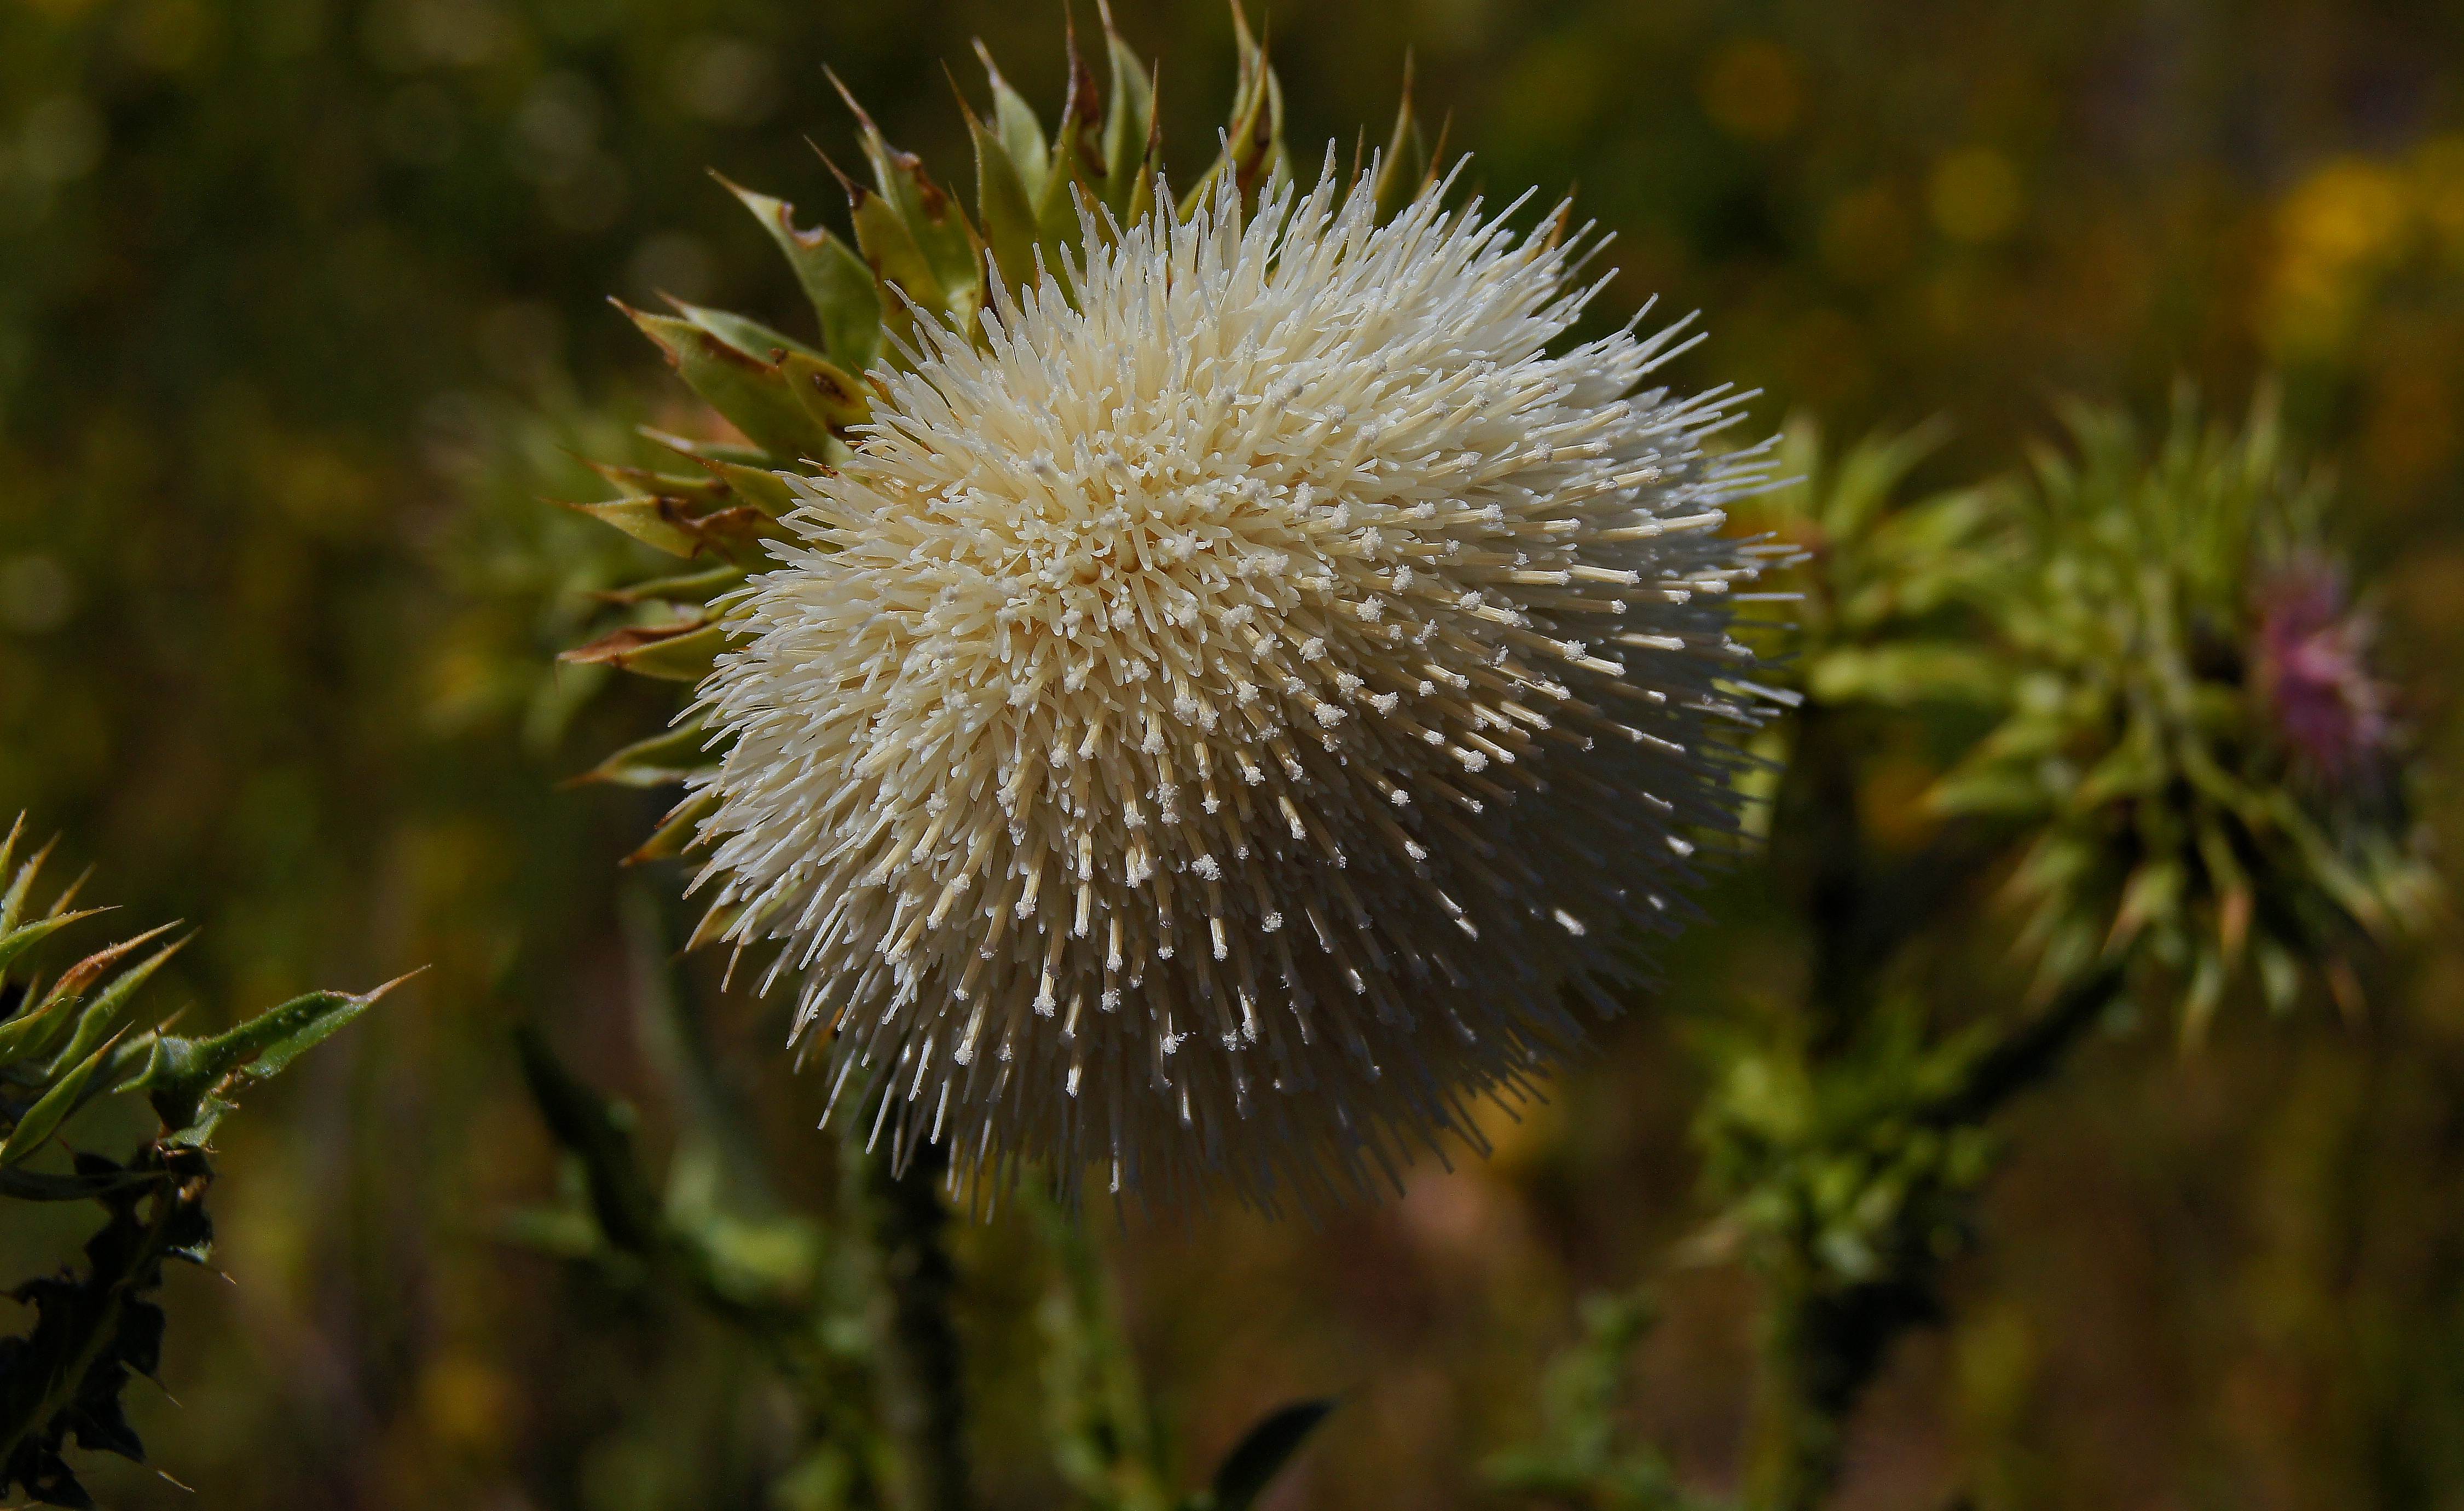
nature, plant, photography, dandelion, flower, macro, botany, flora, wildflower, flowers, close up, thistle, naturaleza, flores, ggl1, gaby1, sonydt18250, sonyslta55v, macro photography, flowering plant, daisy family, plant stem, land plant, thorns spines and prickles